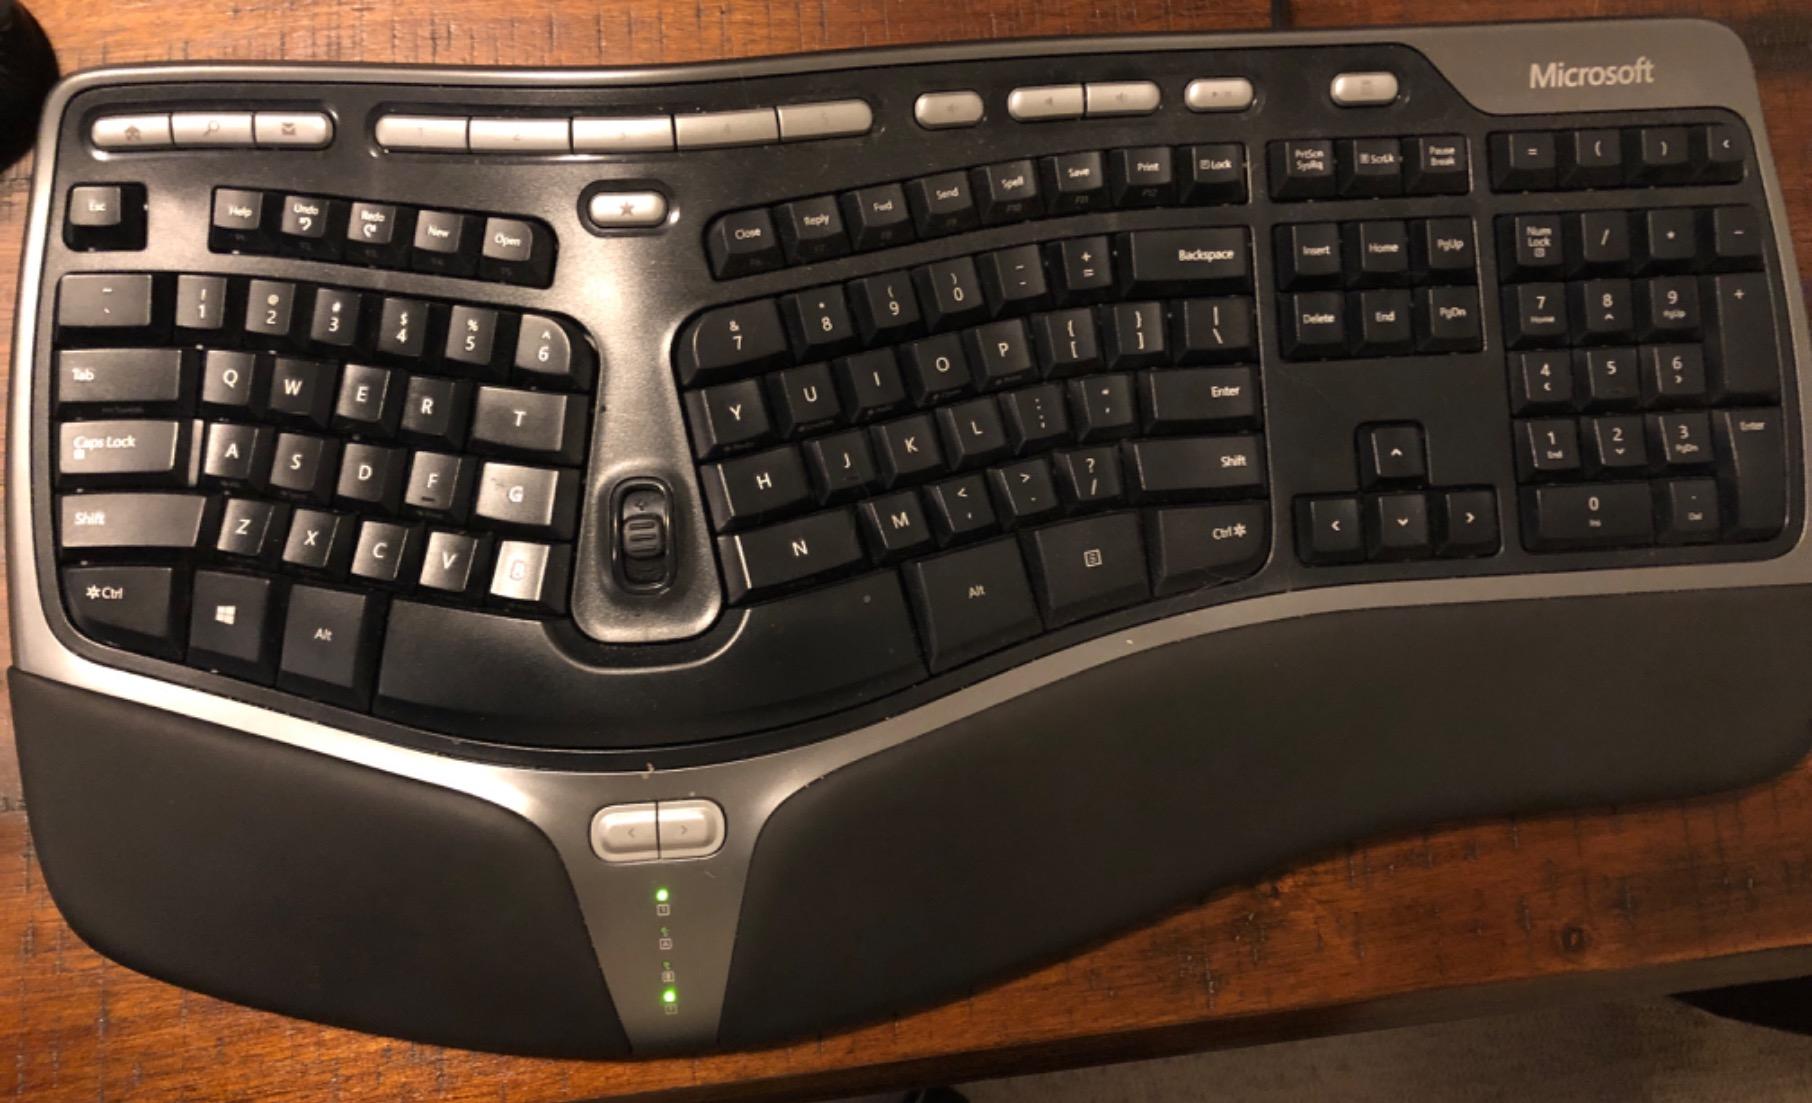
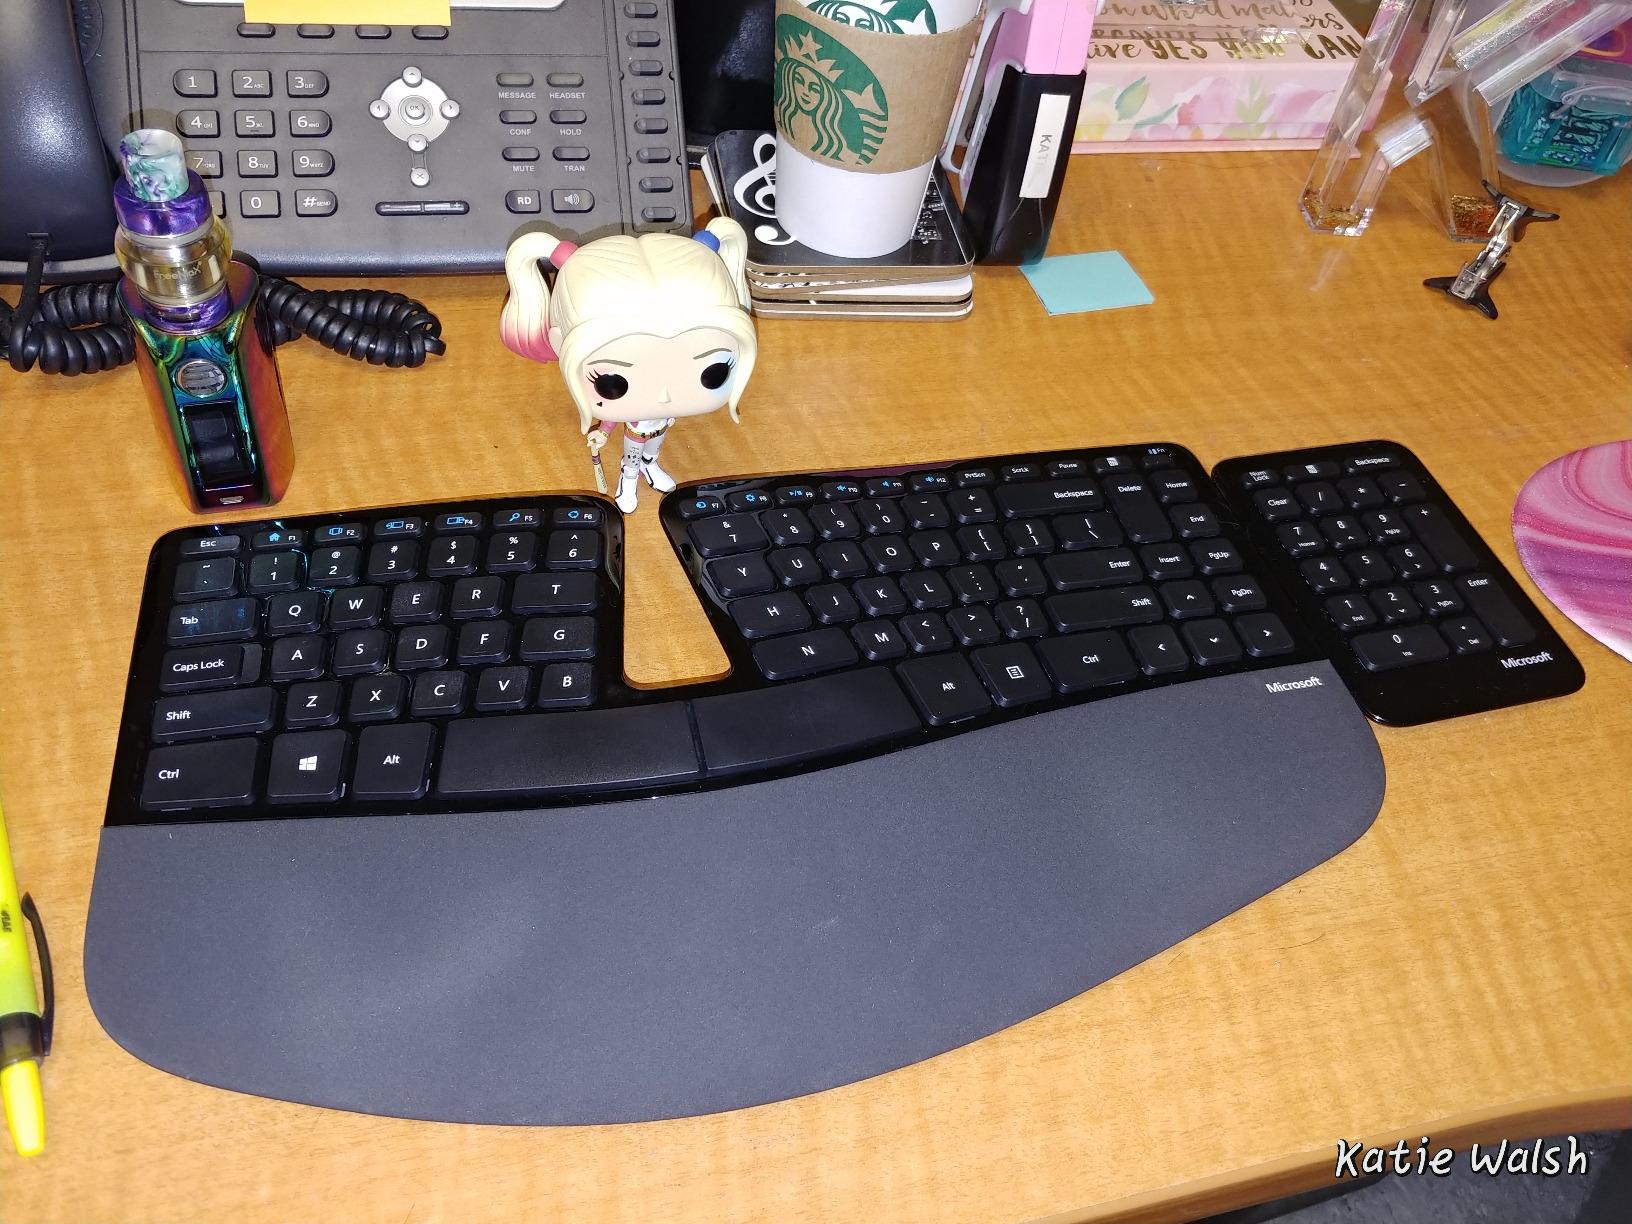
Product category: keyboard
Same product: no